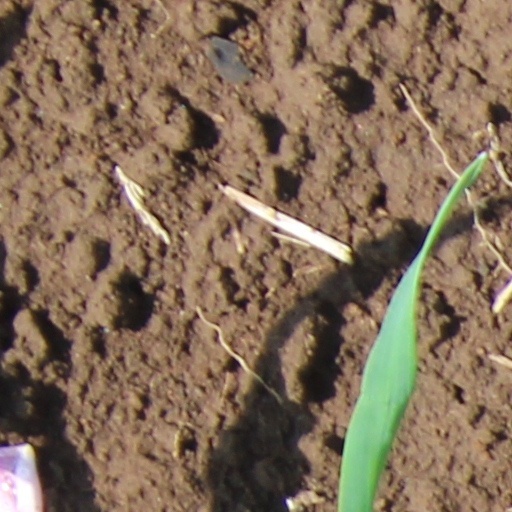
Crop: wheat